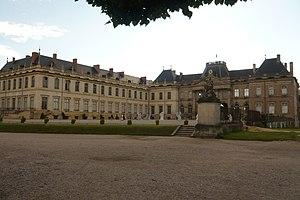
Le prince Léopold Clément Charles de Lorraine, devenu prince héréditaire de Lorraine, né à Lunéville le 25 avril 1707 et mort dans cette même ville le 4 juin 1723, est le huitième enfant et le deuxième fils du duc Léopold Iᵉʳ de Lorraine et de son épouse, née princesse Élisabeth-Charlotte d’Orléans.
Léopold Iᵉʳ, dit le Bon est duc titulaire de Lorraine et de Bar de 1690 à 1697 et duc effectif de Lorraine et de Bar de 1697 à 1729.